Backlash (2016)

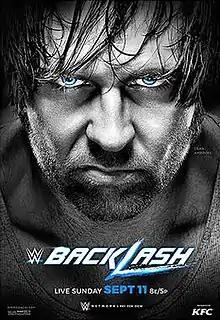
Promotional poster featuring Dean Ambrose

The 2016 Backlash was the 12th Backlash professional wrestling pay-per-view (PPV) and livestreaming event produced by WWE. It was held exclusively for wrestlers from the promotion's SmackDown brand division. The event took place on September 11, 2016, at the Richmond Coliseum in Richmond, Virginia. It was the first Backlash held since the 2009 event, subsequently making it the first to livestream on WWE's online streaming service, the WWE Network, which launched in 2014, and it was the only Backlash to be held in September. Following the reintroduction of the brand extension in July 2016, Backlash was the first brand-exclusive PPV of the second brand split and was the first brand-exclusive PPV held since the 2007 No Way Out. The original concept of Backlash was based on the backlash of WrestleMania, however, the 2016 event dropped this theme as it was instead held after that year's SummerSlam—the post-WrestleMania theme would return with the 2021 event.